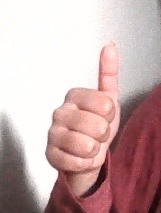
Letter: aleff